Our Lady of Porta Vaga

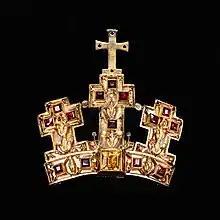
Pectoral cross of Cardinal Rufino Santos, modified into a crown for Our Lady of Solitude of Porta Vaga

The Soleda festival is a less popular but a more traditional celebration of residents from Sta. Margarita and Barangay Matobato in Calbayog Samar about merry dancing at the shores bearing the image of Nuestra Senora de Porta Vaga, more popularly known as ""Soleda"". This festival is specially pursued and initiated by the descendants of the early settlers in the community called ""Tagalugan"" referring to Tagalog speaking migrants from Cavite City during the Spanish era. The celebration is prominently highlighted by the presence of ""kubol"" or sea-shanties made up of bamboo and coconut palm leaves. The devotees dance their way from the local Chapel as they bring out the image and pass by the different "kubols" until reaching the main ""kubol"" where a simple ceremony is conducted. The date of celebration though is not very prominent because of the confusion of the actual festival day which falls every second Sunday of November.